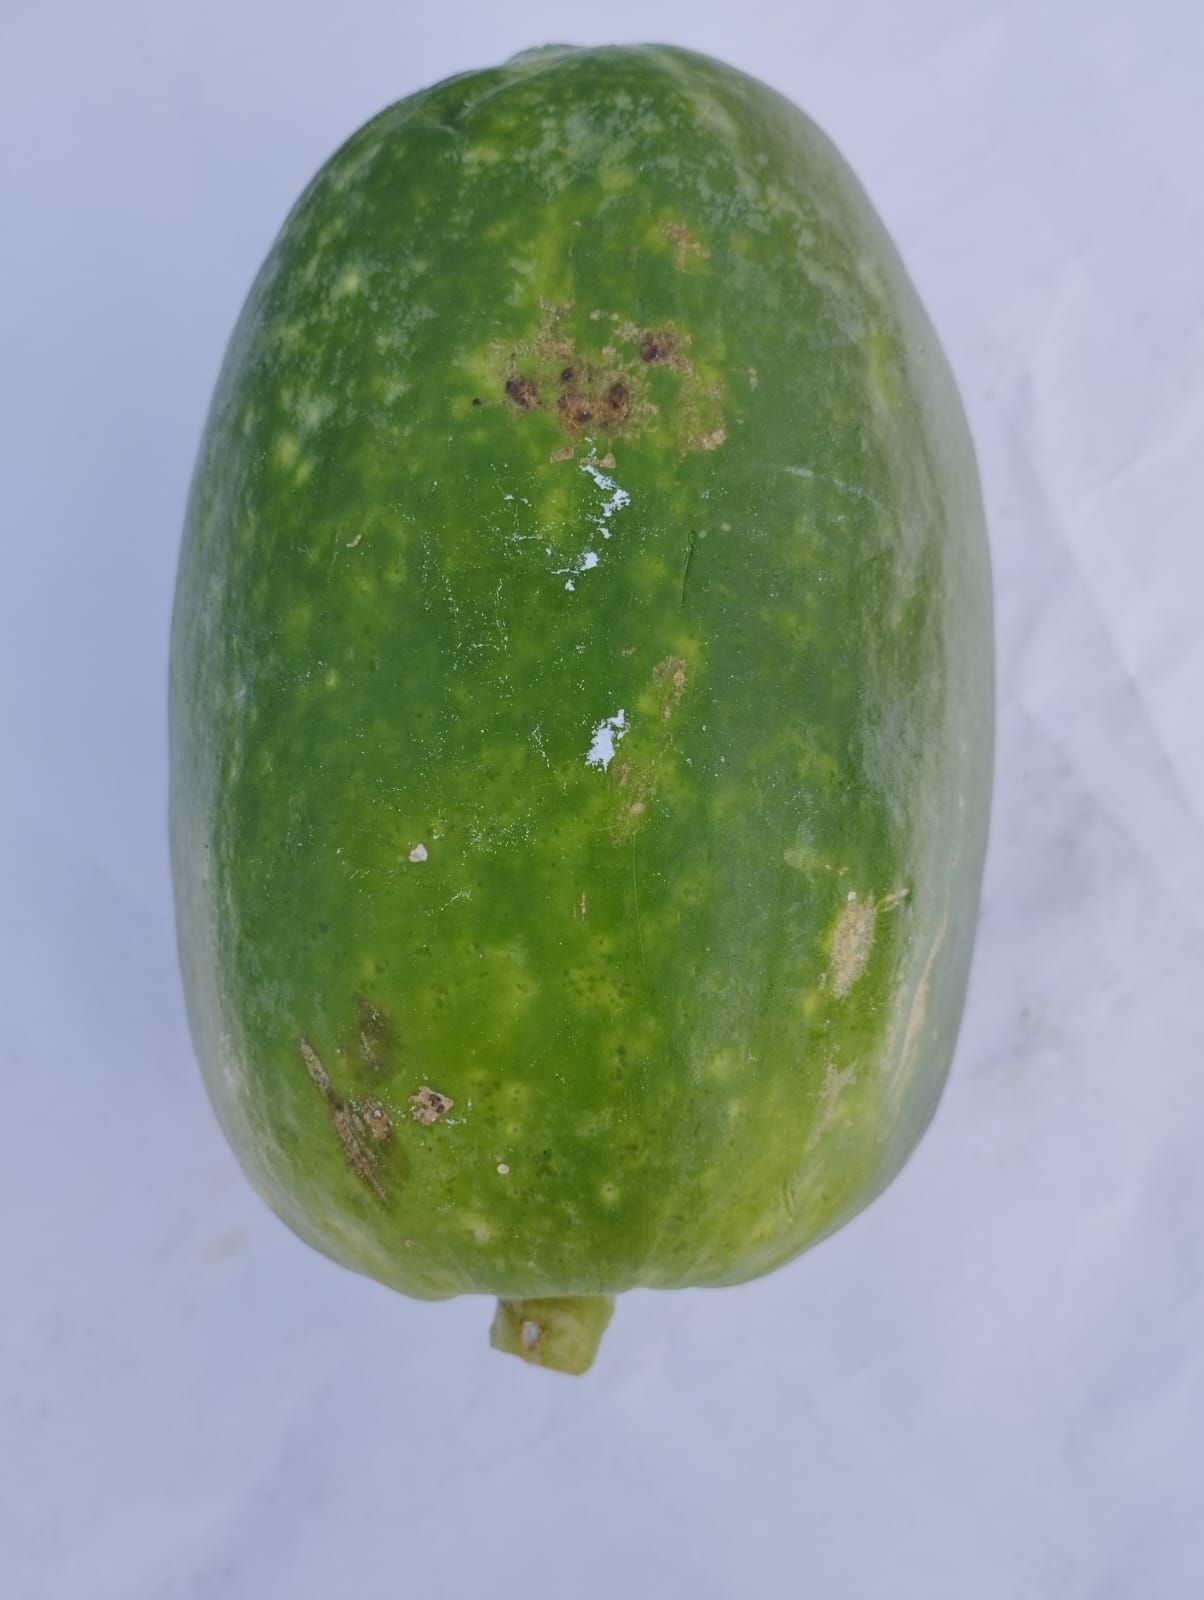
Label: Carica Papaya